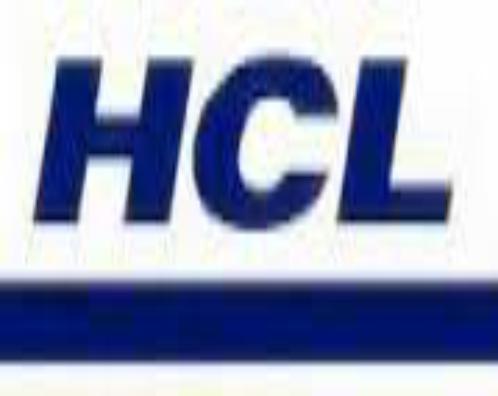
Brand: HCL
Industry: Sports